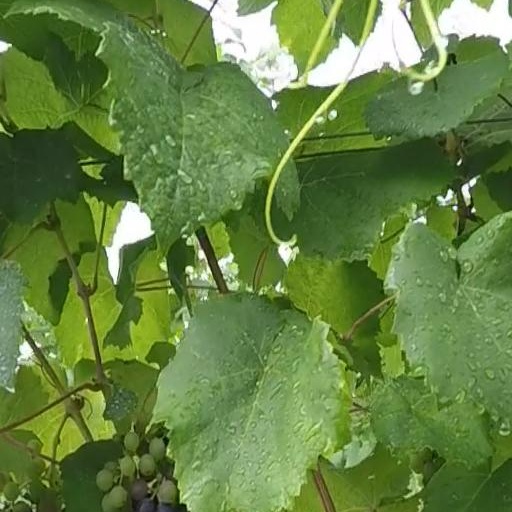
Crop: grape